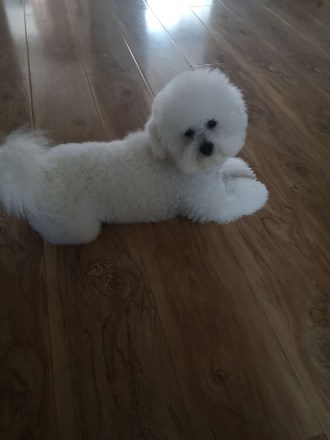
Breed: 3083-n000117-Bichon_Frise